Carlos Echandi

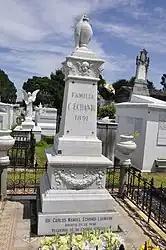
Grave of Carlos Echandi

On the evening of August 23, 1938, Beltrán Cortés went to Dr. Moreno's house and shot him three times. He later headed to Dr. Echandi's house, knocked on the door and was received by the footman. Dr. Echandi was on his way out, as he had heard on the radio the news of Dr. Moreno's death and wanted to go to the crime scene, when Cortés shot him twice from the front gate, although one of them bounced off the door so only one of the shots actually hit him. The bullet perforated his pulmonary artery, killing him.